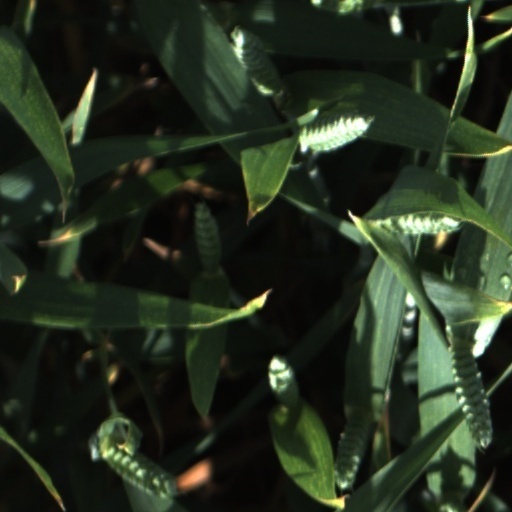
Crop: wheat